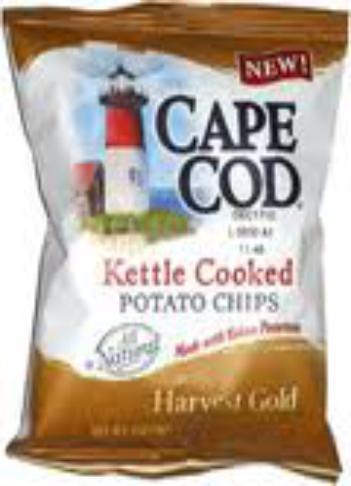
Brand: Cape Cod Potato Chips
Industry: Food